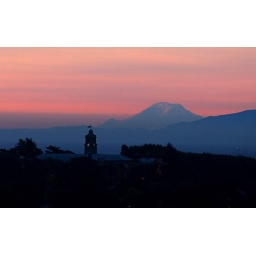
View of Mt Rainier from Victoria, BC. That's Camosun College's clock tower in the foreground